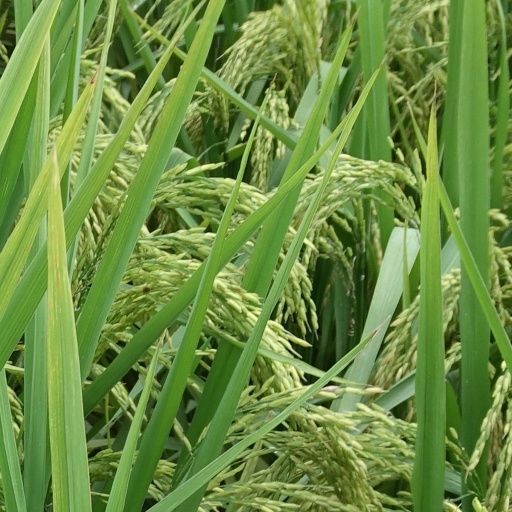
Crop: rice